List of Suits characters

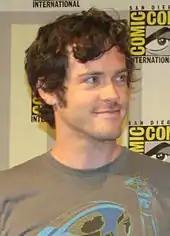
Brendan Hines

Logan Sanders, played by Brendan Hines, is a recurring character in season 4. First appearing in the premiere episode, he is the son of billionaire businessman Max Sanders, the founder and longtime CEO of Sanders International, and a client of Harvey's. Years before, he and Rachel Zane carried on an extramarital affair while Logan was married to his wife, Alison. They fell in love, but Rachel broke off the affair. Max has just recently decided to retire, appointing Logan to succeed him as CEO. Having had a longtime reputation as brashly confident, aggressive, and often reckless, he is eager to prove himself to Harvey and the world as a competent CEO to be taken seriously. Not having earned his respect yet, Harvey initially ducks Logan's calls to set up a meeting, forcing Logan to call Jessica and have her put it on Harvey's schedule, to Harvey's annoyance and dismay. Logan tells him he wants to pursue a hostile takeover attempt on Gillis Industries, which is coincidentally the same company that Mike had earlier pitched to Harvey, forcing Harvey to resolve a conflict of interest. He ends up choosing Logan, because Mike had also put Harvey's representation of the Sidwell Investment Group (Mike's employer) formally under review due to Harvey's earlier stonewalling of Mike's intentionally non-hostile takeover strategy of Gillis.